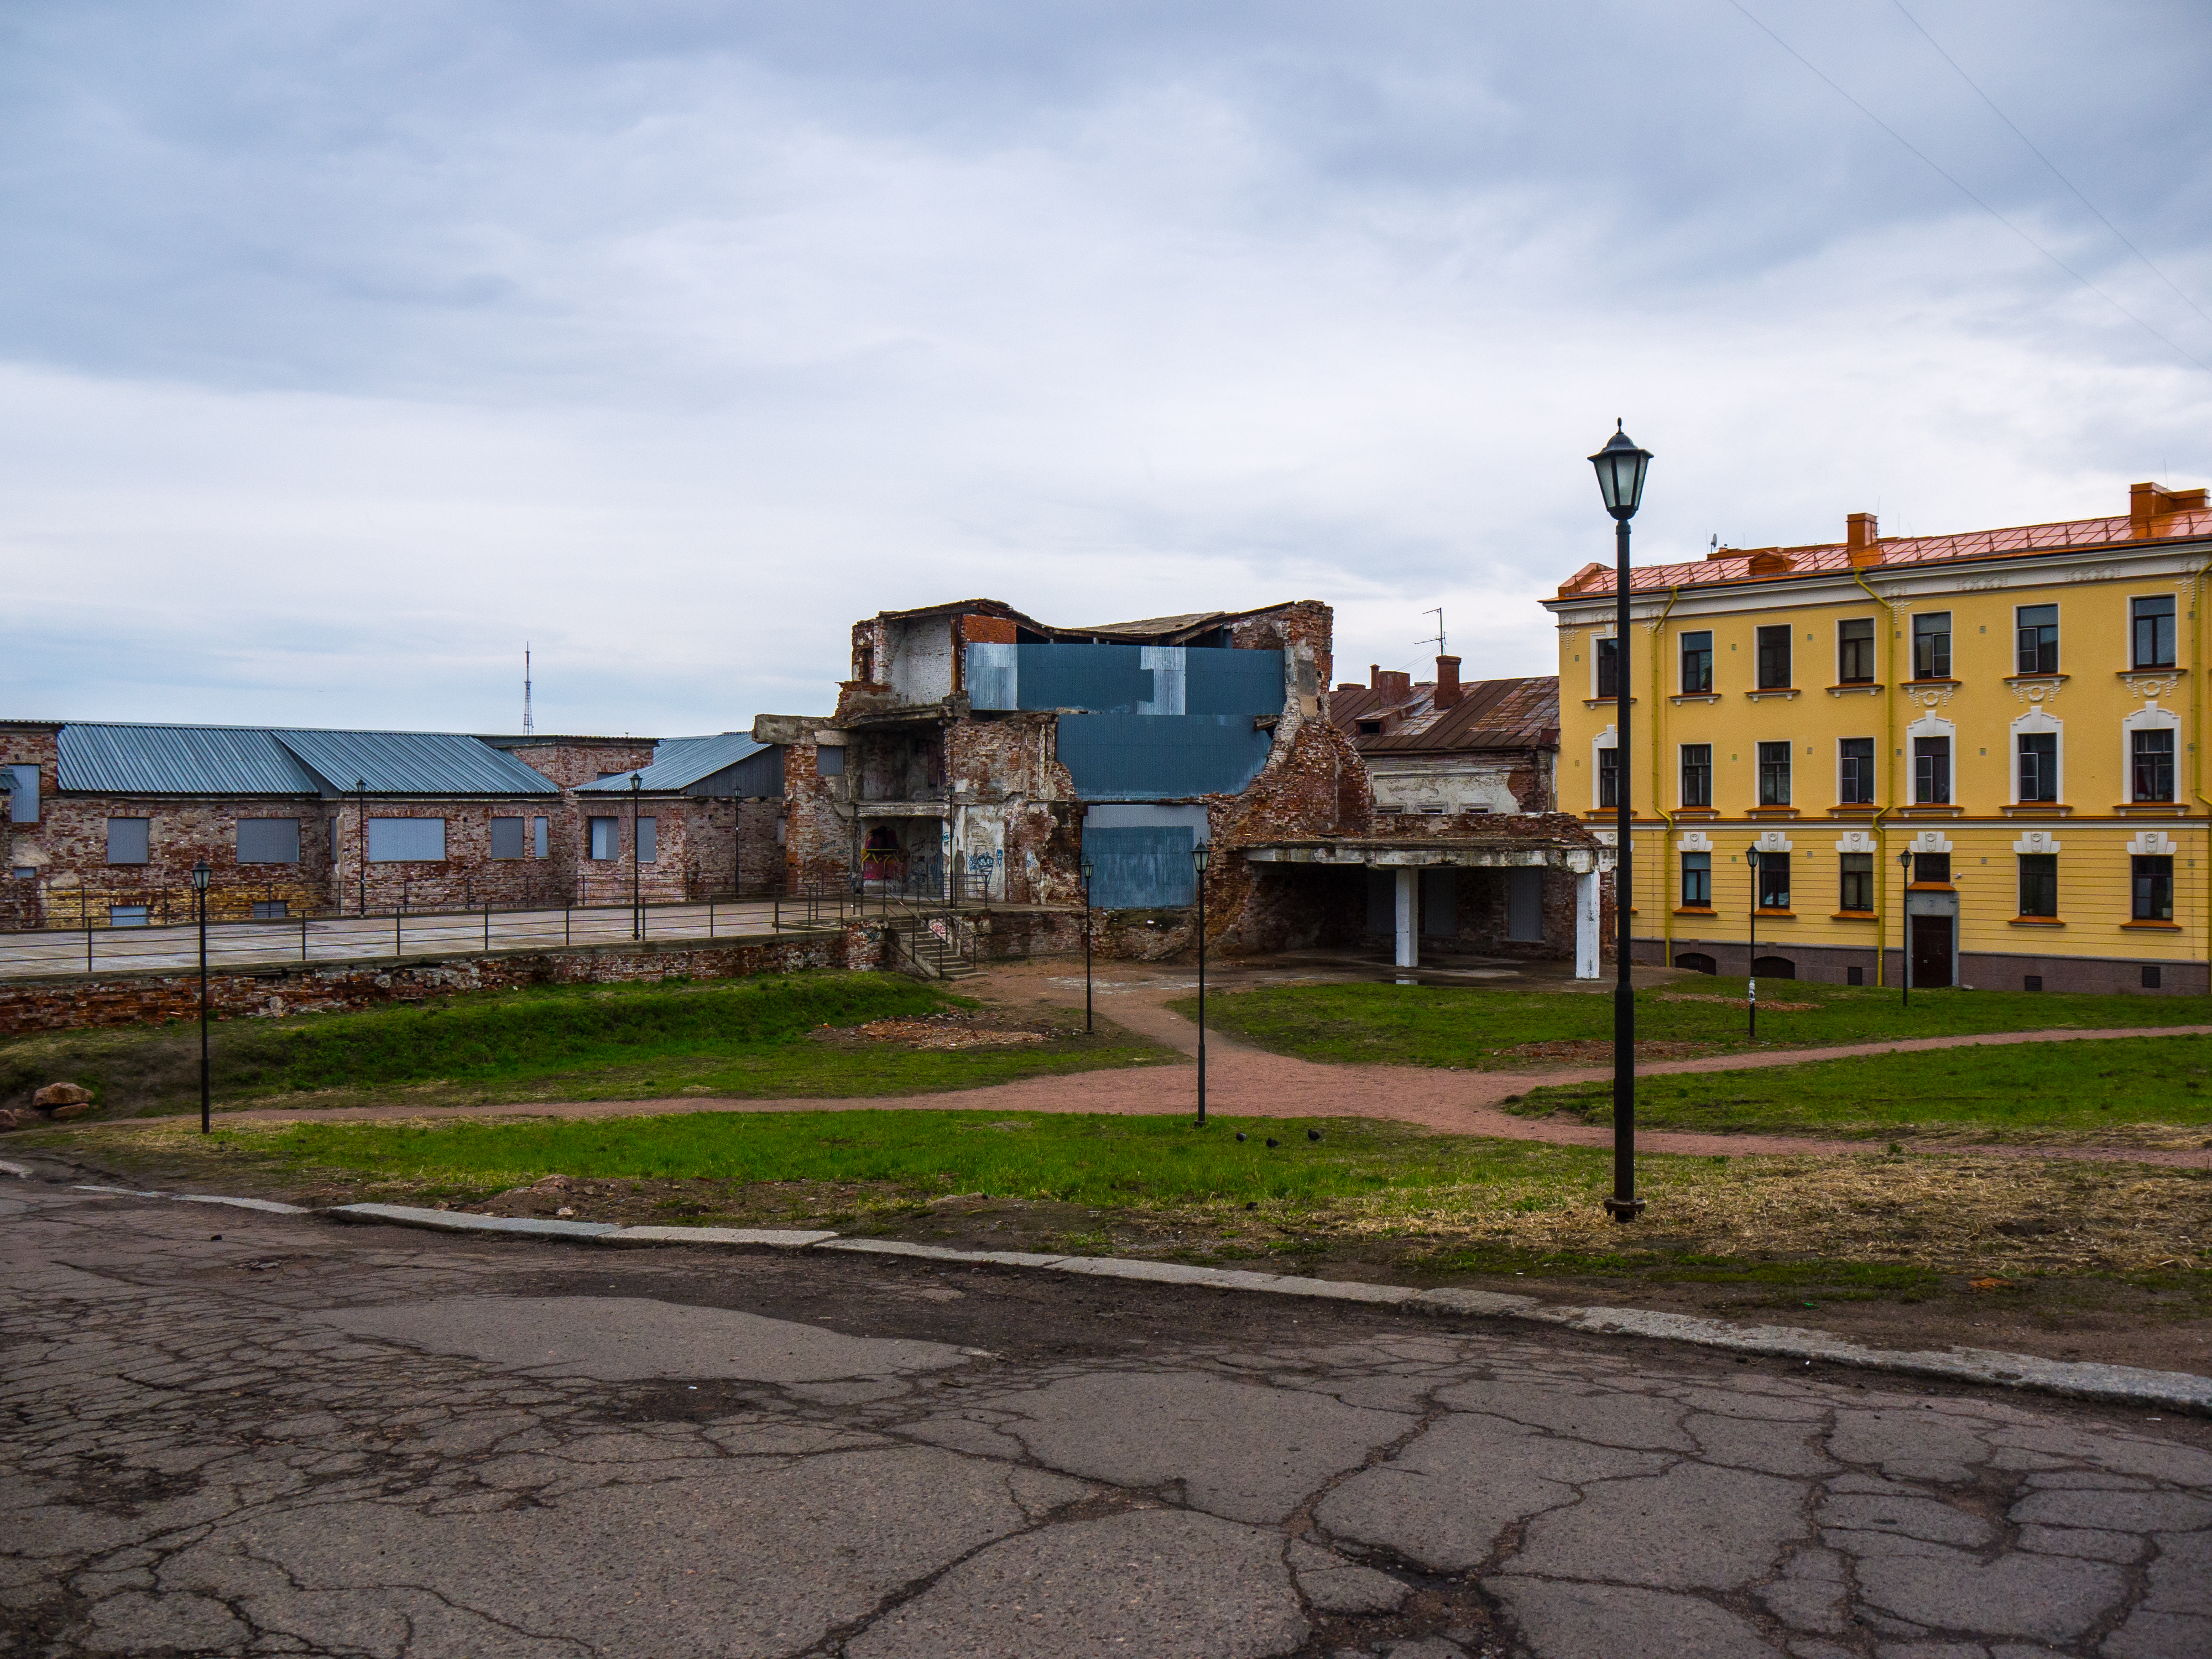
image, sky, cloud, window, land lot, building, urban design, residential area, grass, rural area, road surface, landscape, facade, city, asphalt, road, mixed use, suburb, home, plant, street, apartment, roof, pole, house, estate, concrete